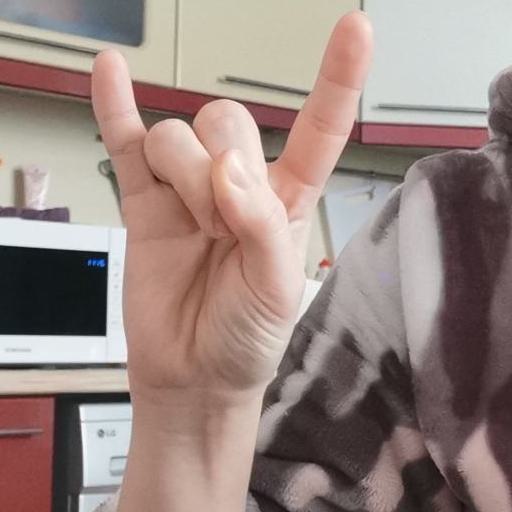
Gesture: rock